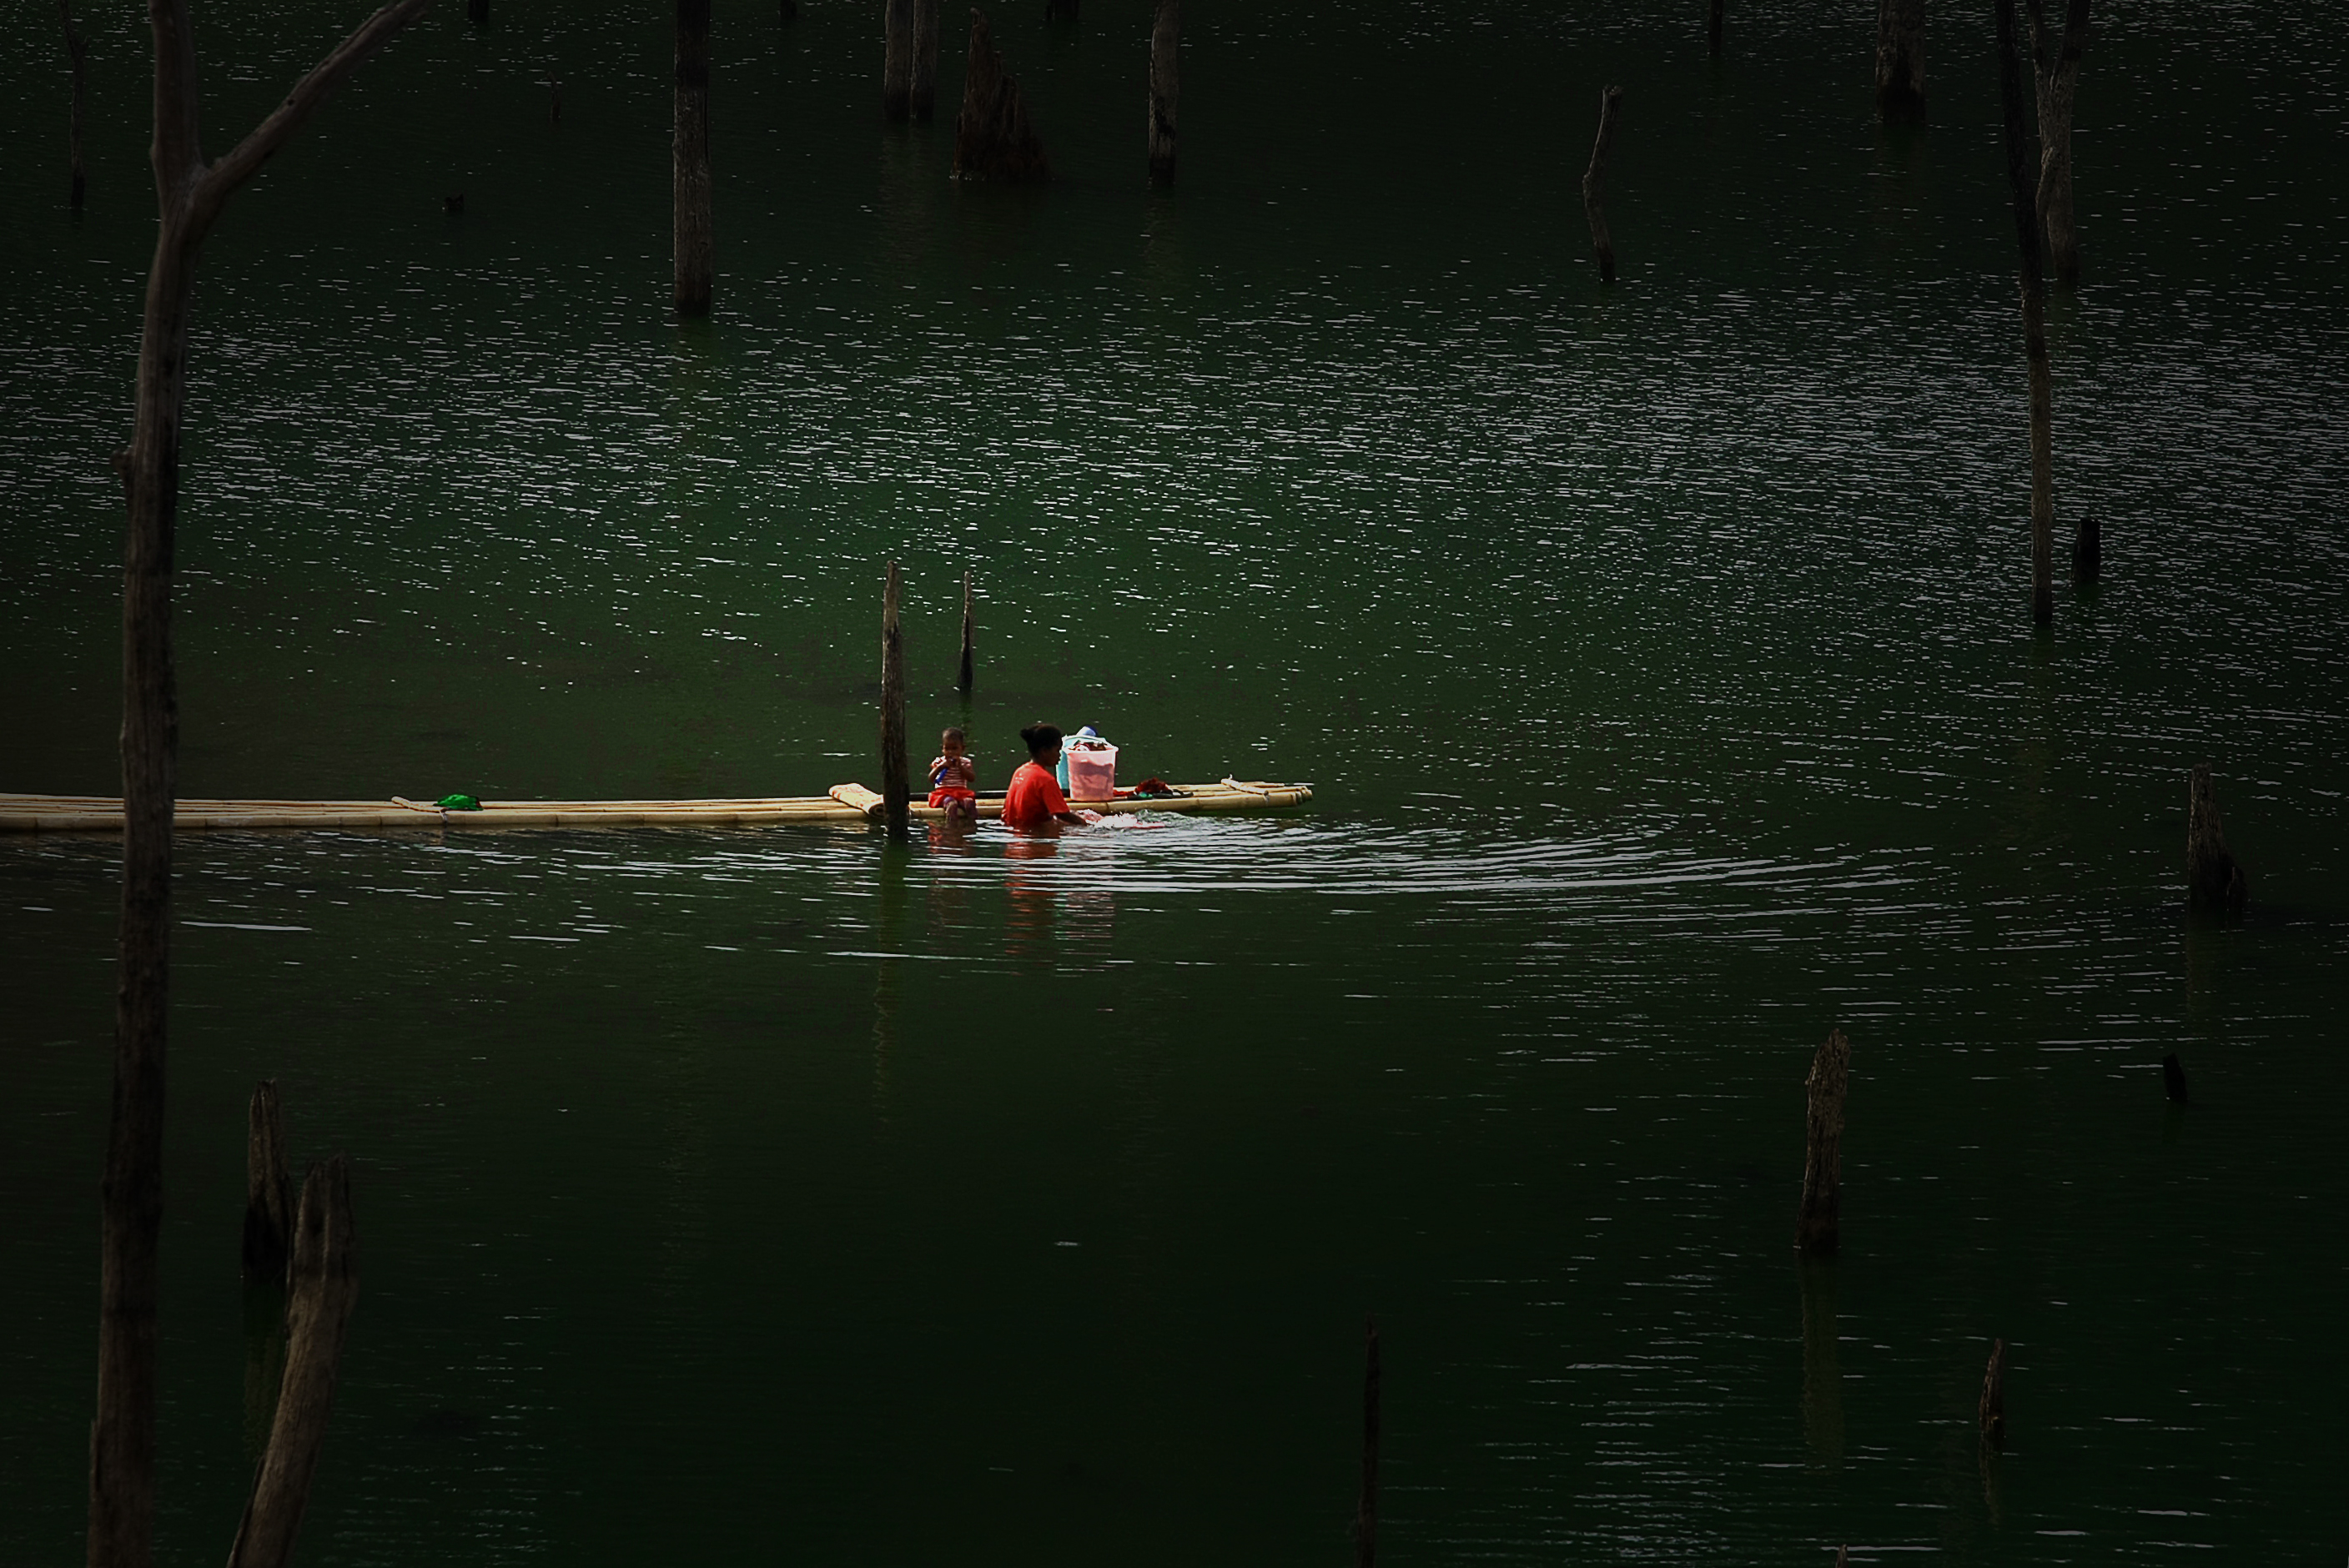
asia, travel, water, boating, recreation, bayou, reflection, vehicle, lake, river, water bird, watercraft, boats and boating equipment and supplies, pond, boat, watercraft rowing